Graham Hancock

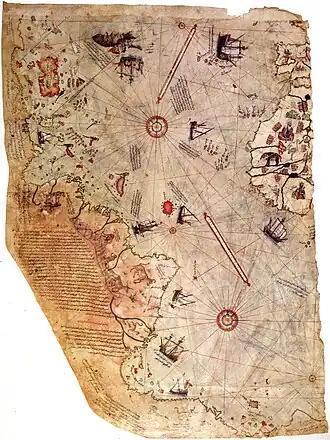
Surviving fragment of the Piri Reis map

Hancock wrote that "the best recent evidence suggests that" large regions of Antarctica may have been ice-free until about 6,000 years ago, referring to the Piri Reis map and Hapgood's work from the 1960s. What is left entirely unmentioned are the extensive studies of the Antarctic ice sheet by George H. Denton, published in 1981, which showed the ice to be hundreds of thousands of years old.